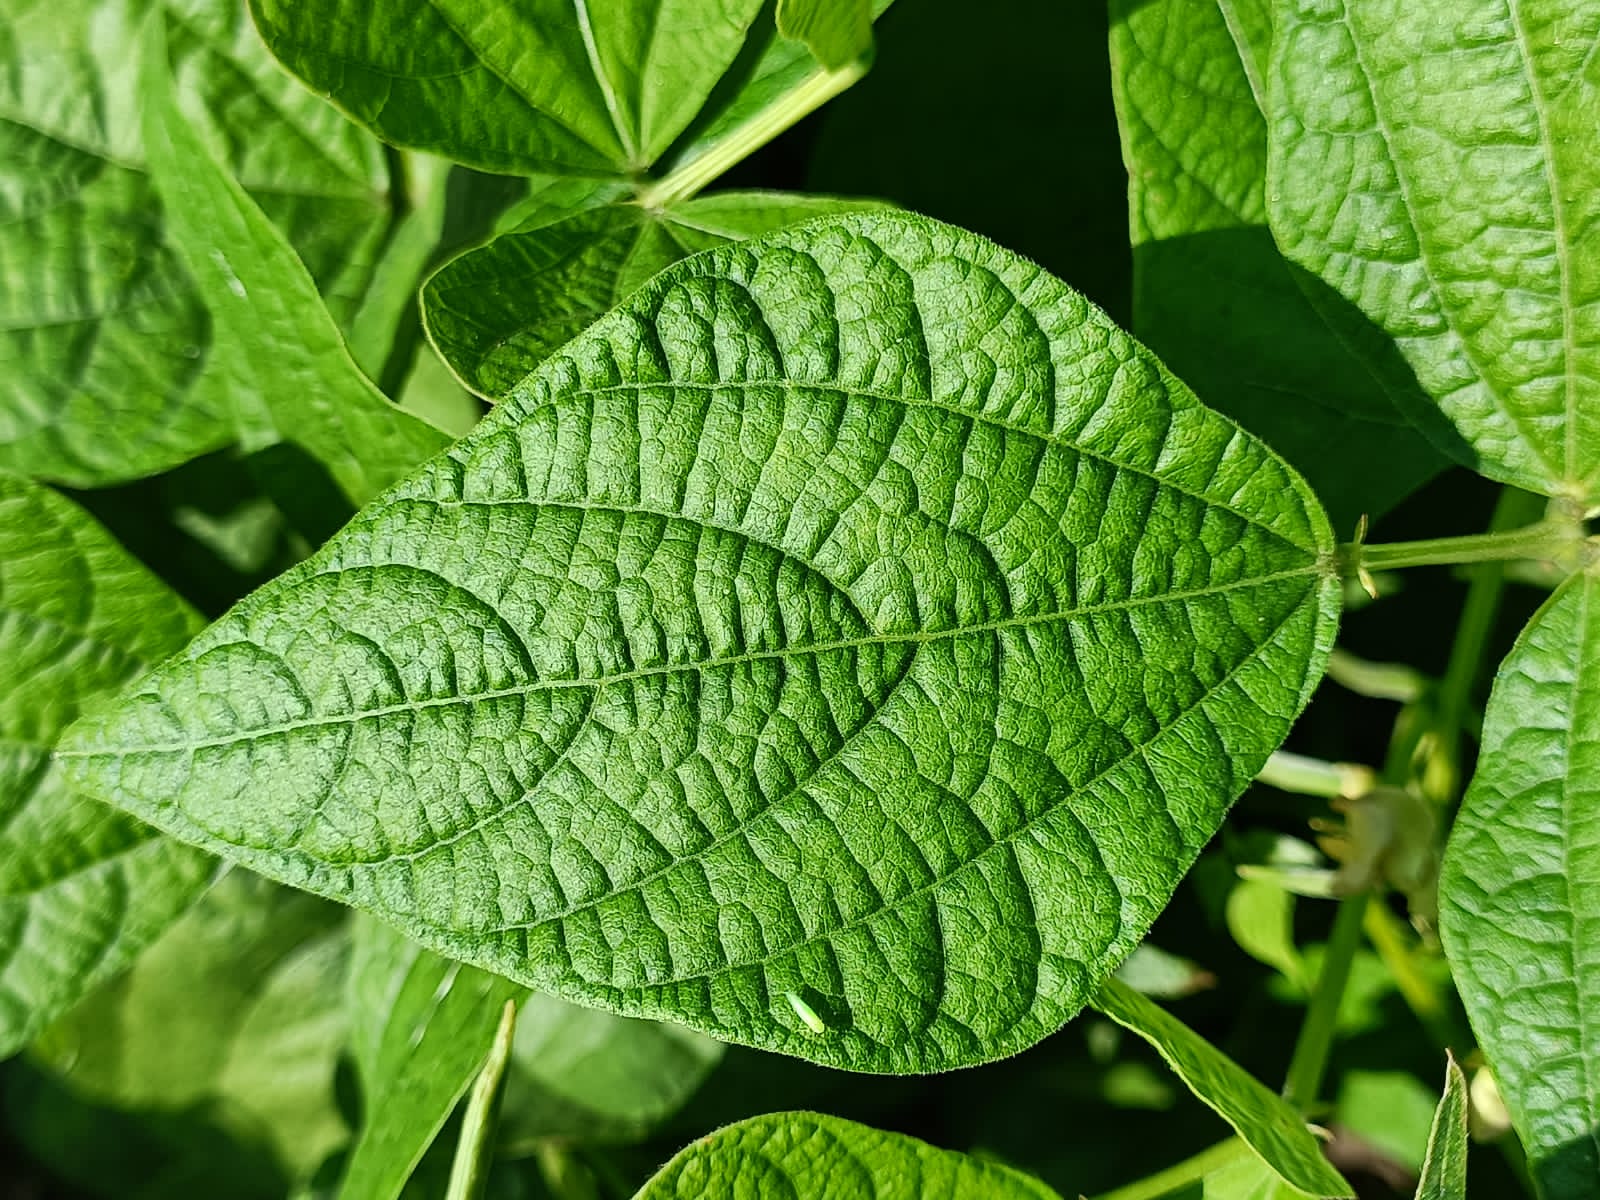
Label: Healthy